Bo Koster

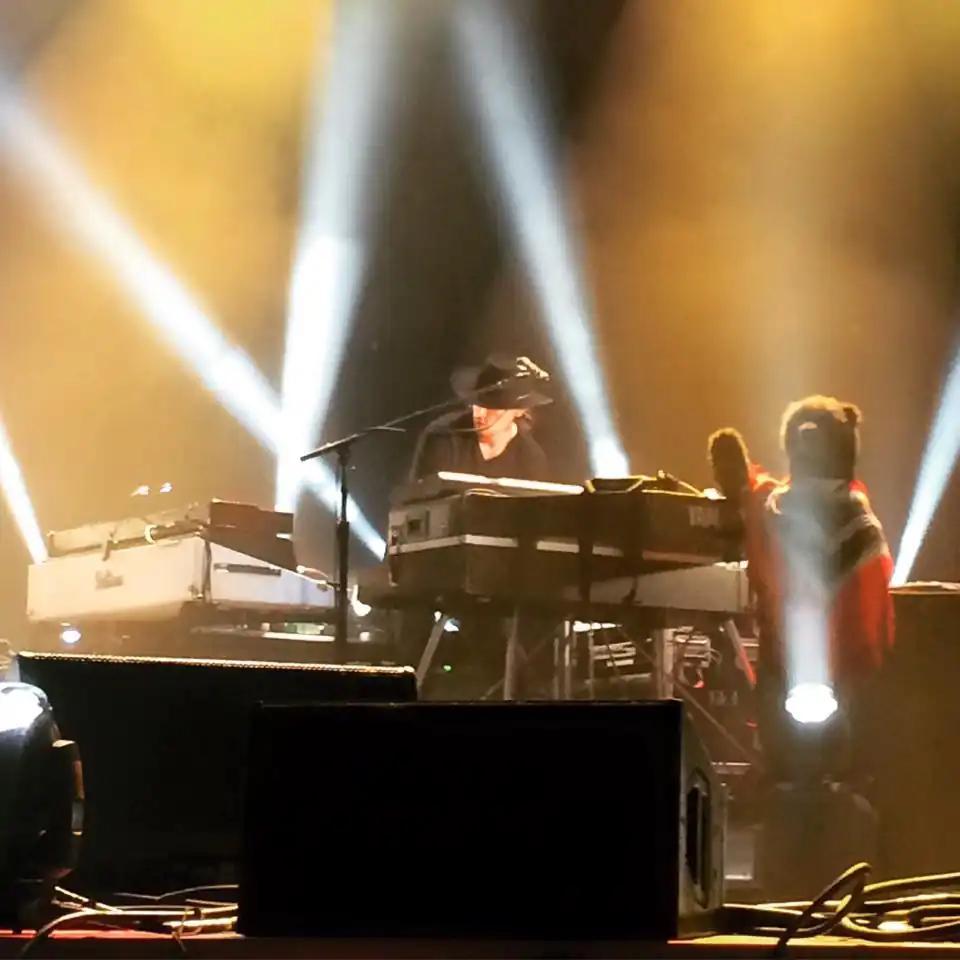
Koster performs 2015 with My Morning Jacket at Forecastle Festival.

Bo Koster (born August 22, 1974) is an American keyboardist and record producer. He is best known for his work as a member of the band My Morning Jacket and as a touring musician with Roger Waters and Ray LaMontagne.